Ancient Corinth

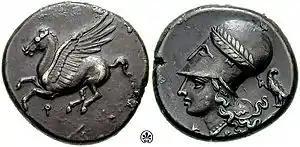
Corinthian stater. Obverse: Pegasus with the archaic letter koppa beneath the breast. Reverse: Athena wearing Corinthian helmet. Koppa originally stood for, the earliest spelling of the city's name in Doric Greek, but came to symbolize Corinth during the Classical period, as it had otherwise fallen out of use in favour of kappa by the 5th century B.C.

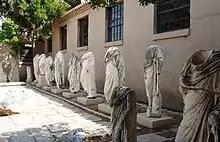
Statues in the Archaeological Museum of Ancient Corinth

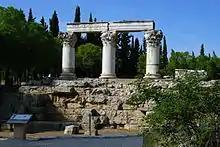
Corinthian order columns in ancient Corinth

In classical times, Corinth rivaled Athens and Thebes in wealth, based on the Isthmian traffic and trade. Until the mid-6th century, Corinth was a major exporter of black-figure pottery to city-states around the Greek world, later losing their market to Athenian artisans.